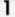
Number: 1